Pascal Breland

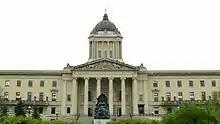
Manitoba's Provincial Legislature

Breland ran in the first general election held after Manitoba joined confederation in 1870. He won the electoral district of St. Francis Xavier East. In that election he defeated John Bruce who had served as President of the short lived Métis provisional government in 1869. The total vote was small as Breland won 31 votes to 18 for Bruce. Breland did not stand for re-election after the Assembly dissolved in 1874.